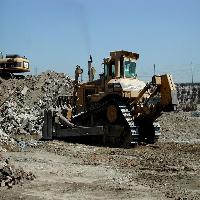
Weather: sun or clear